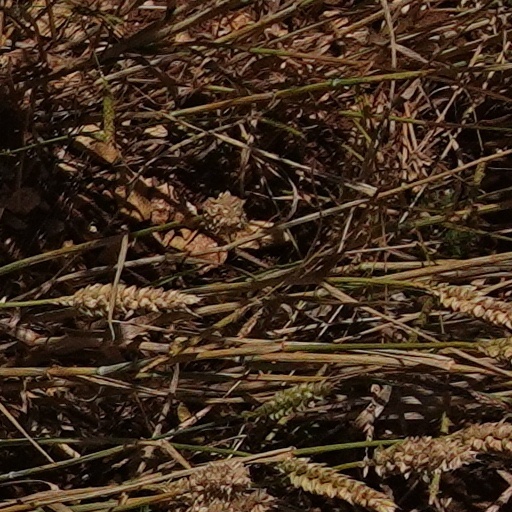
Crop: wheat